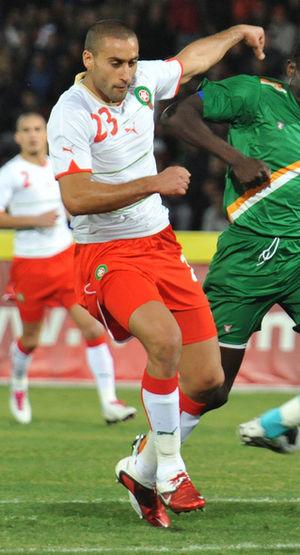
Ahmed Kantari, né le 28 juin 1985 à Blois, est un ancien footballeur international marocain qui évoluait au poste de défenseur central. Il est également de nationalité française. Il est désormais reconverti comme entraîneur adjoint.